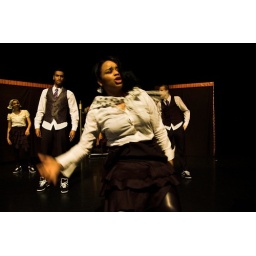
Foto's van de Try Out van Booming Rotterdam door Young Stage in de Hennekijnstraat. Fotograaf Jaap Kooiman